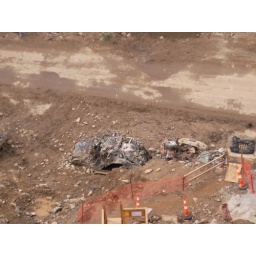
Detail of exposed cars crushed in the Castle Village wall collapse